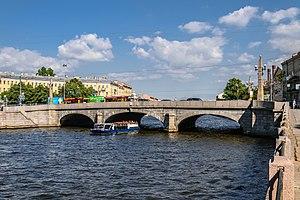
Le pont Oboukhov ou pont Oboukhovski est un pont de Saint-Pétersbourg, en Russie. Il relie la perspective Moskovski à travers la rivière Fontanka.